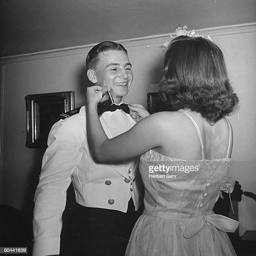
a view of people attending a party after the commencement ceremony